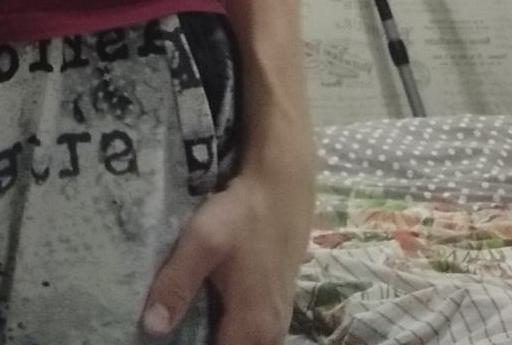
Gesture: no_gesture